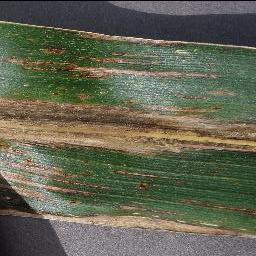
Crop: corn
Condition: (maize)_cercospora_spot_gray_spot